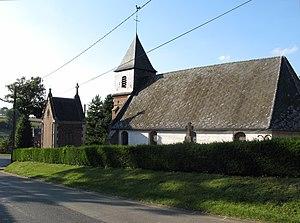
Bernâtre est une commune française située dans le département de la Somme en région Hauts-de-France.